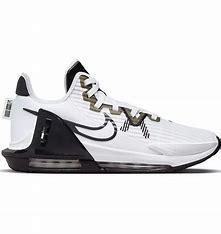
Brand: Nike
Model: Lebron Witness 6